Battle of Buna–Gona: Allied forces and order of battle

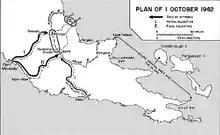
Inside passage, Milne Bay to Cape Nelson and Oro Bay.

While the use of air transport generally restricted the availability of heavy equipment, some artillery was broken down and transported by air to the Buna–Gona area. Another notable exception was equipment of the 43rd General Service Regiment. On 25 November, 210 men of the regiment were flown to Dobodura to construct more runways. Transported with them were two tractors, five mowers, a sheepsfoot roller and a grader. All of these were disassembled and cut down to allow loading and then reconstructed on site.